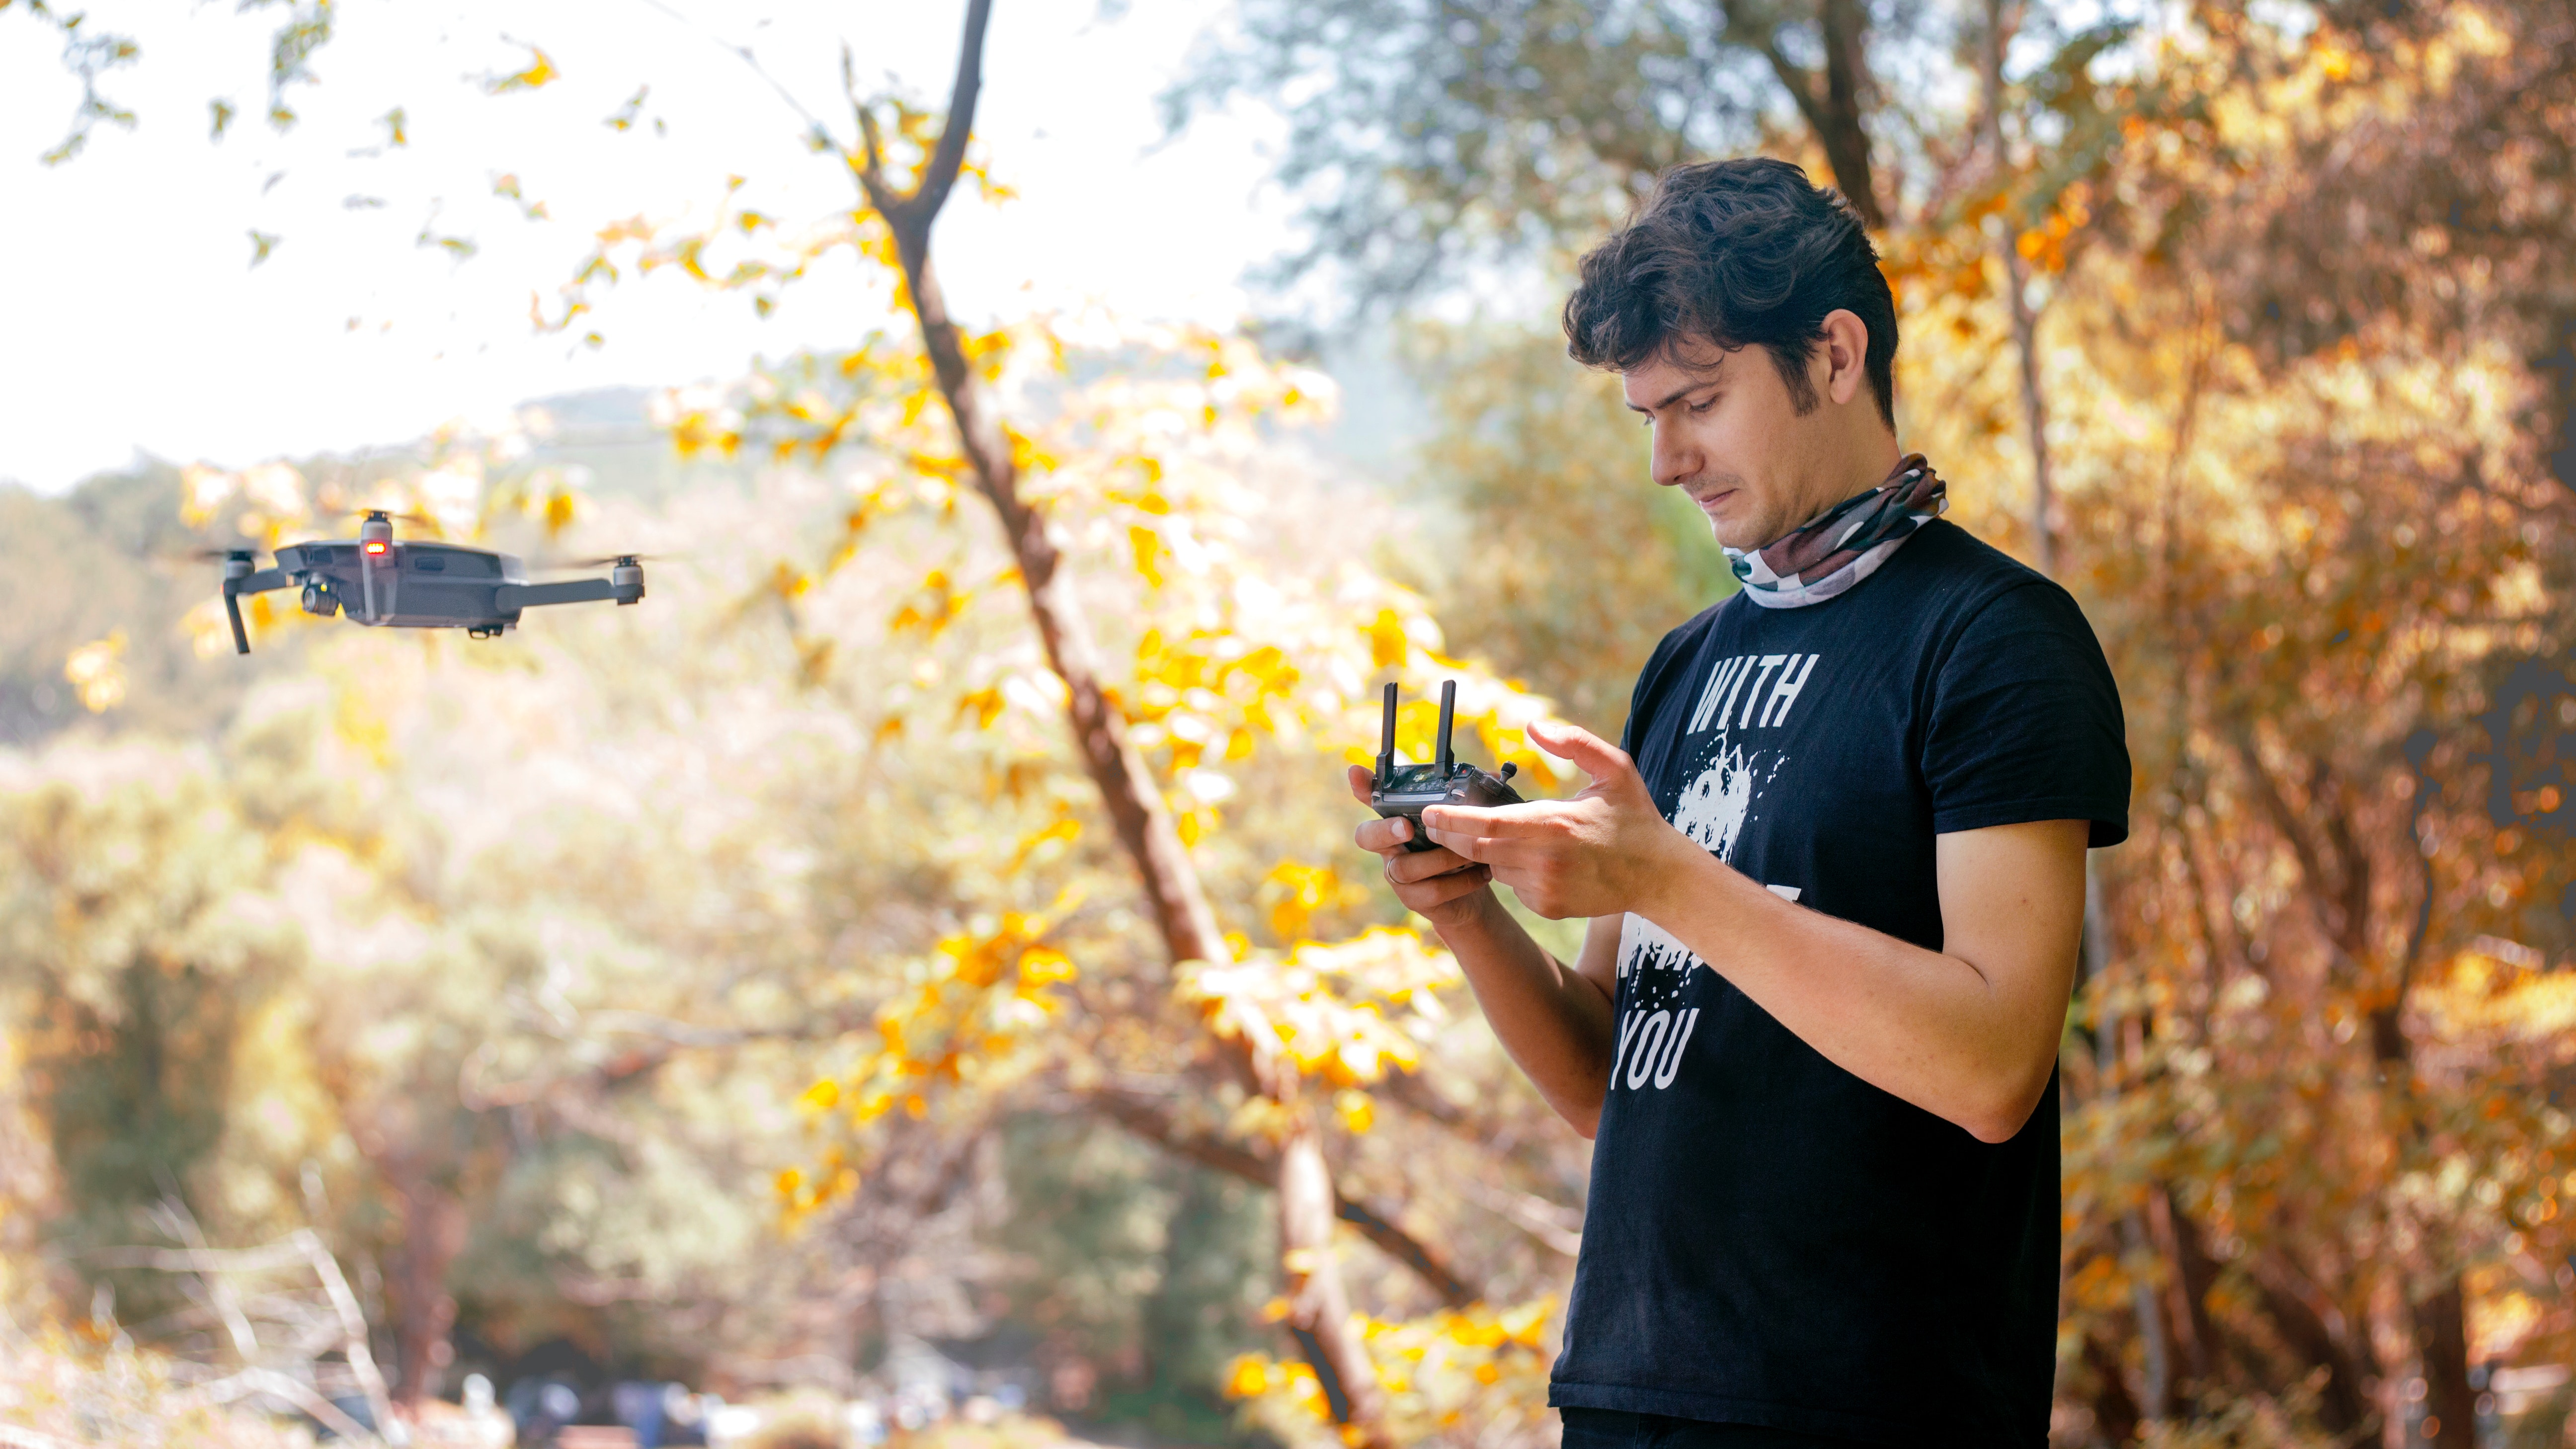
People in nature, leaf, yellow, tree, autumn, photography, branch, spring, fun, plant, sunlight, t shirt